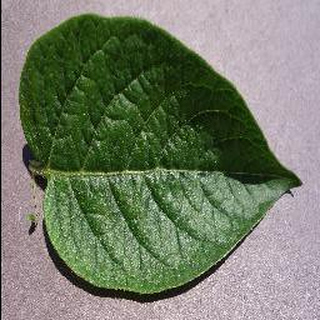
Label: healthy_potato